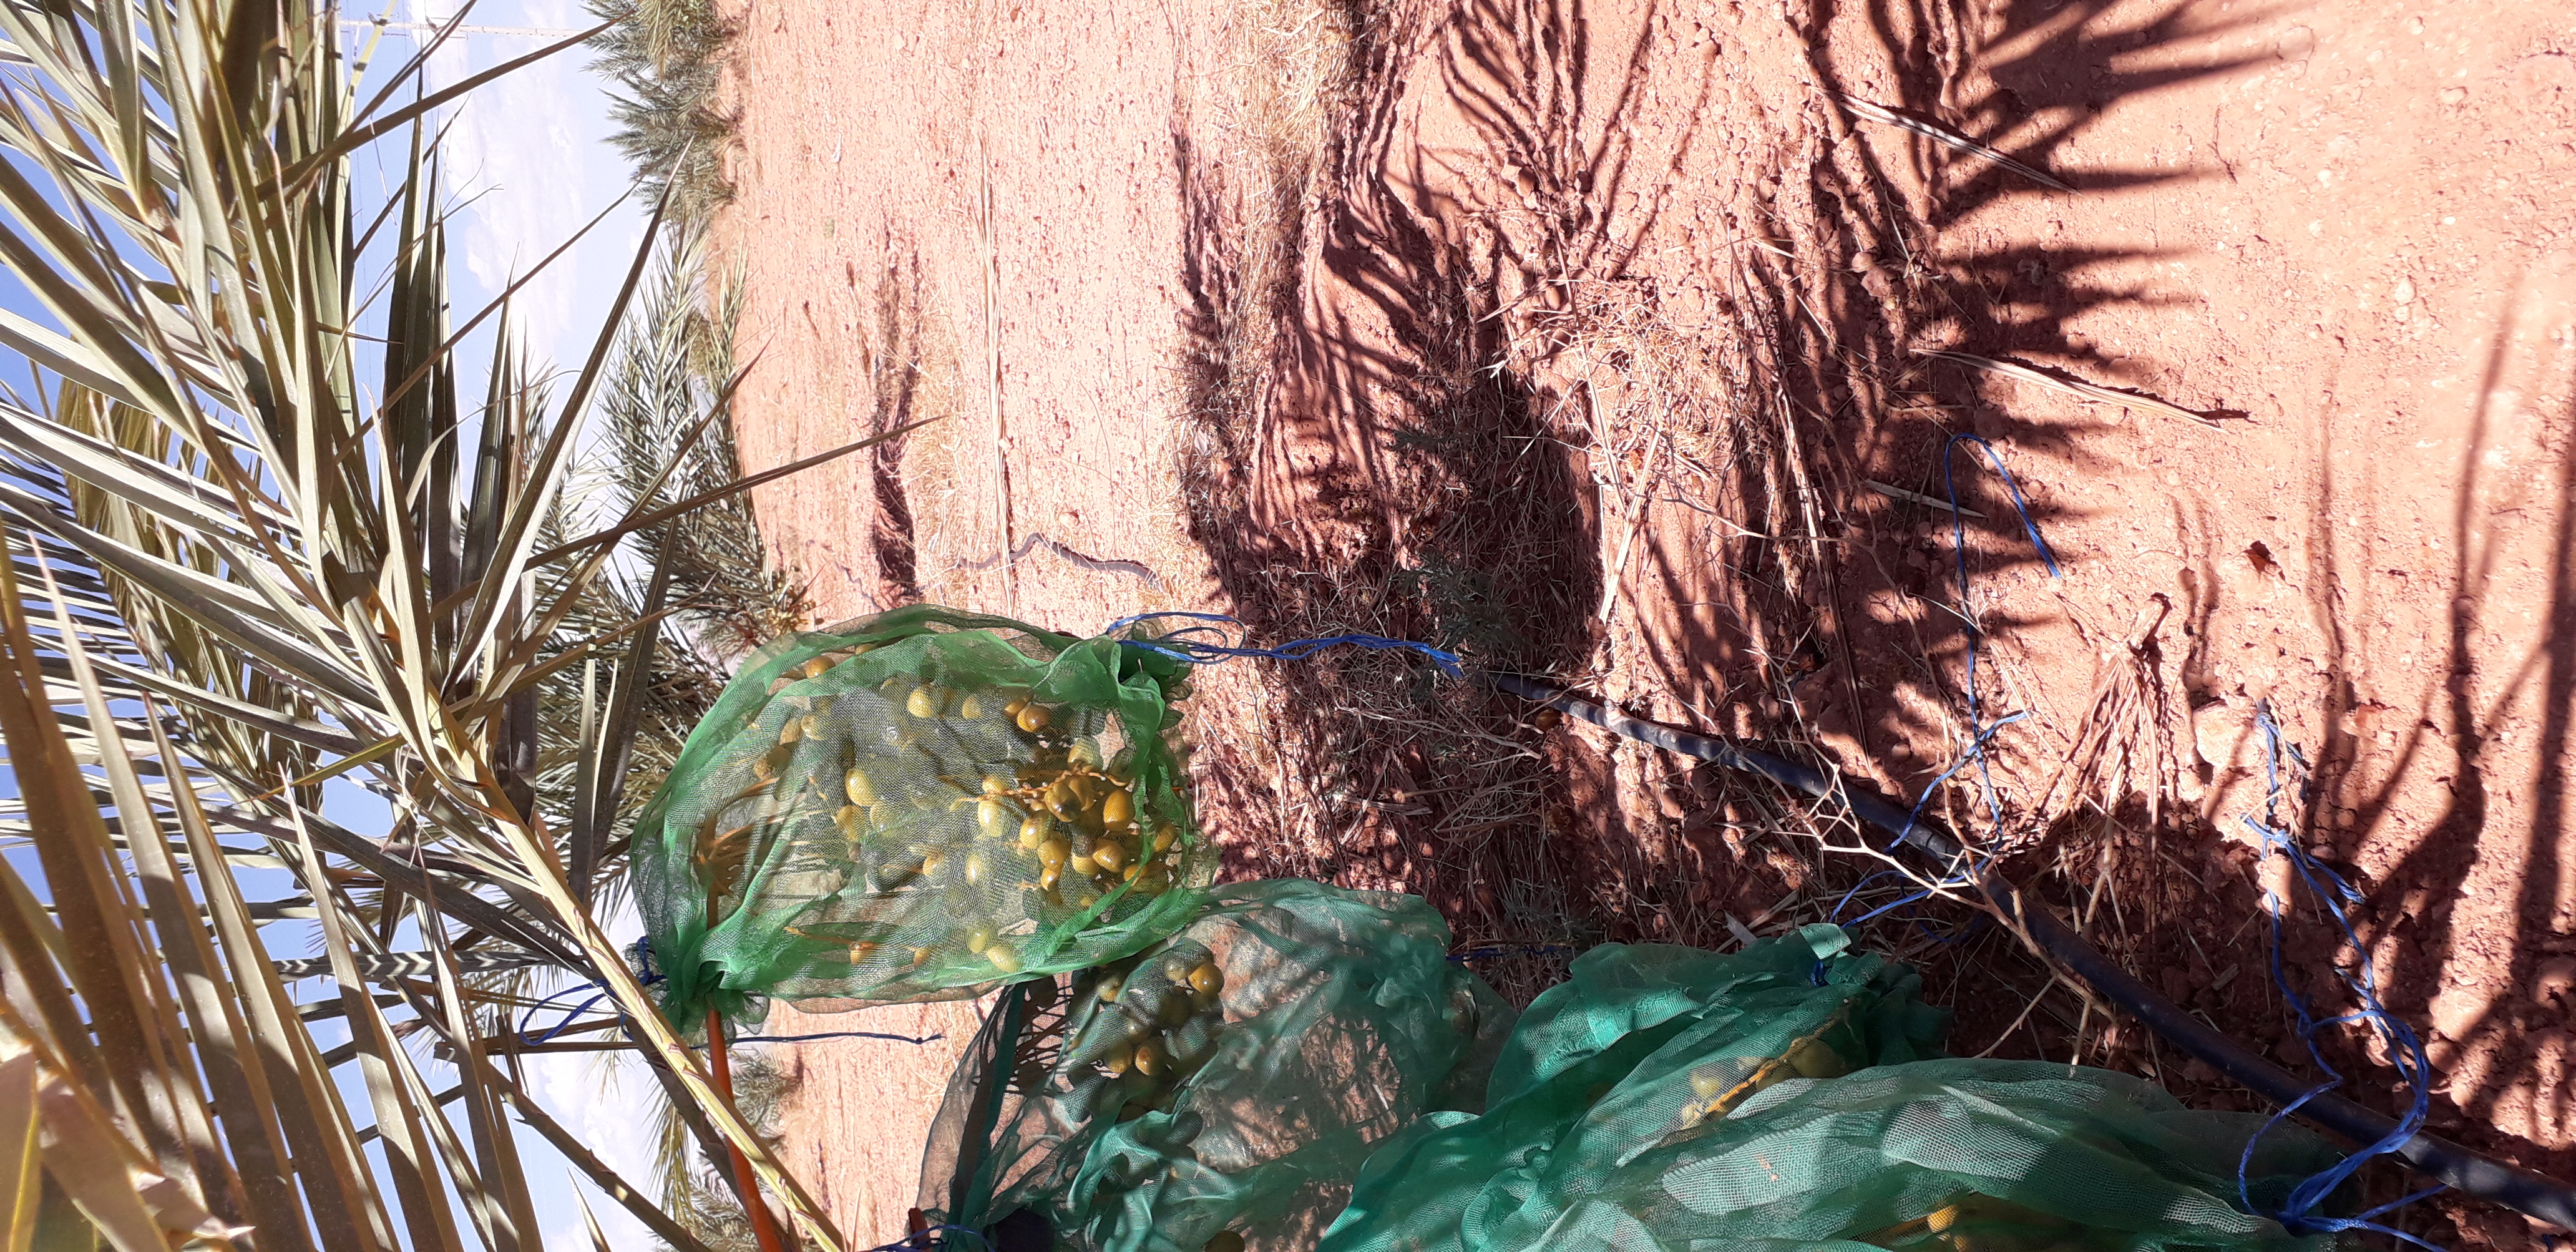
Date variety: Boufagous